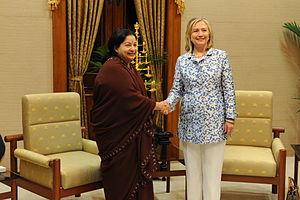
Jayalalithaa Jayaram, généralement appelée Jayalalithaa, née le 24 février 1948 à Komalavalli et morte le 5 décembre 2016 à Chennai, est une femme politique indienne.